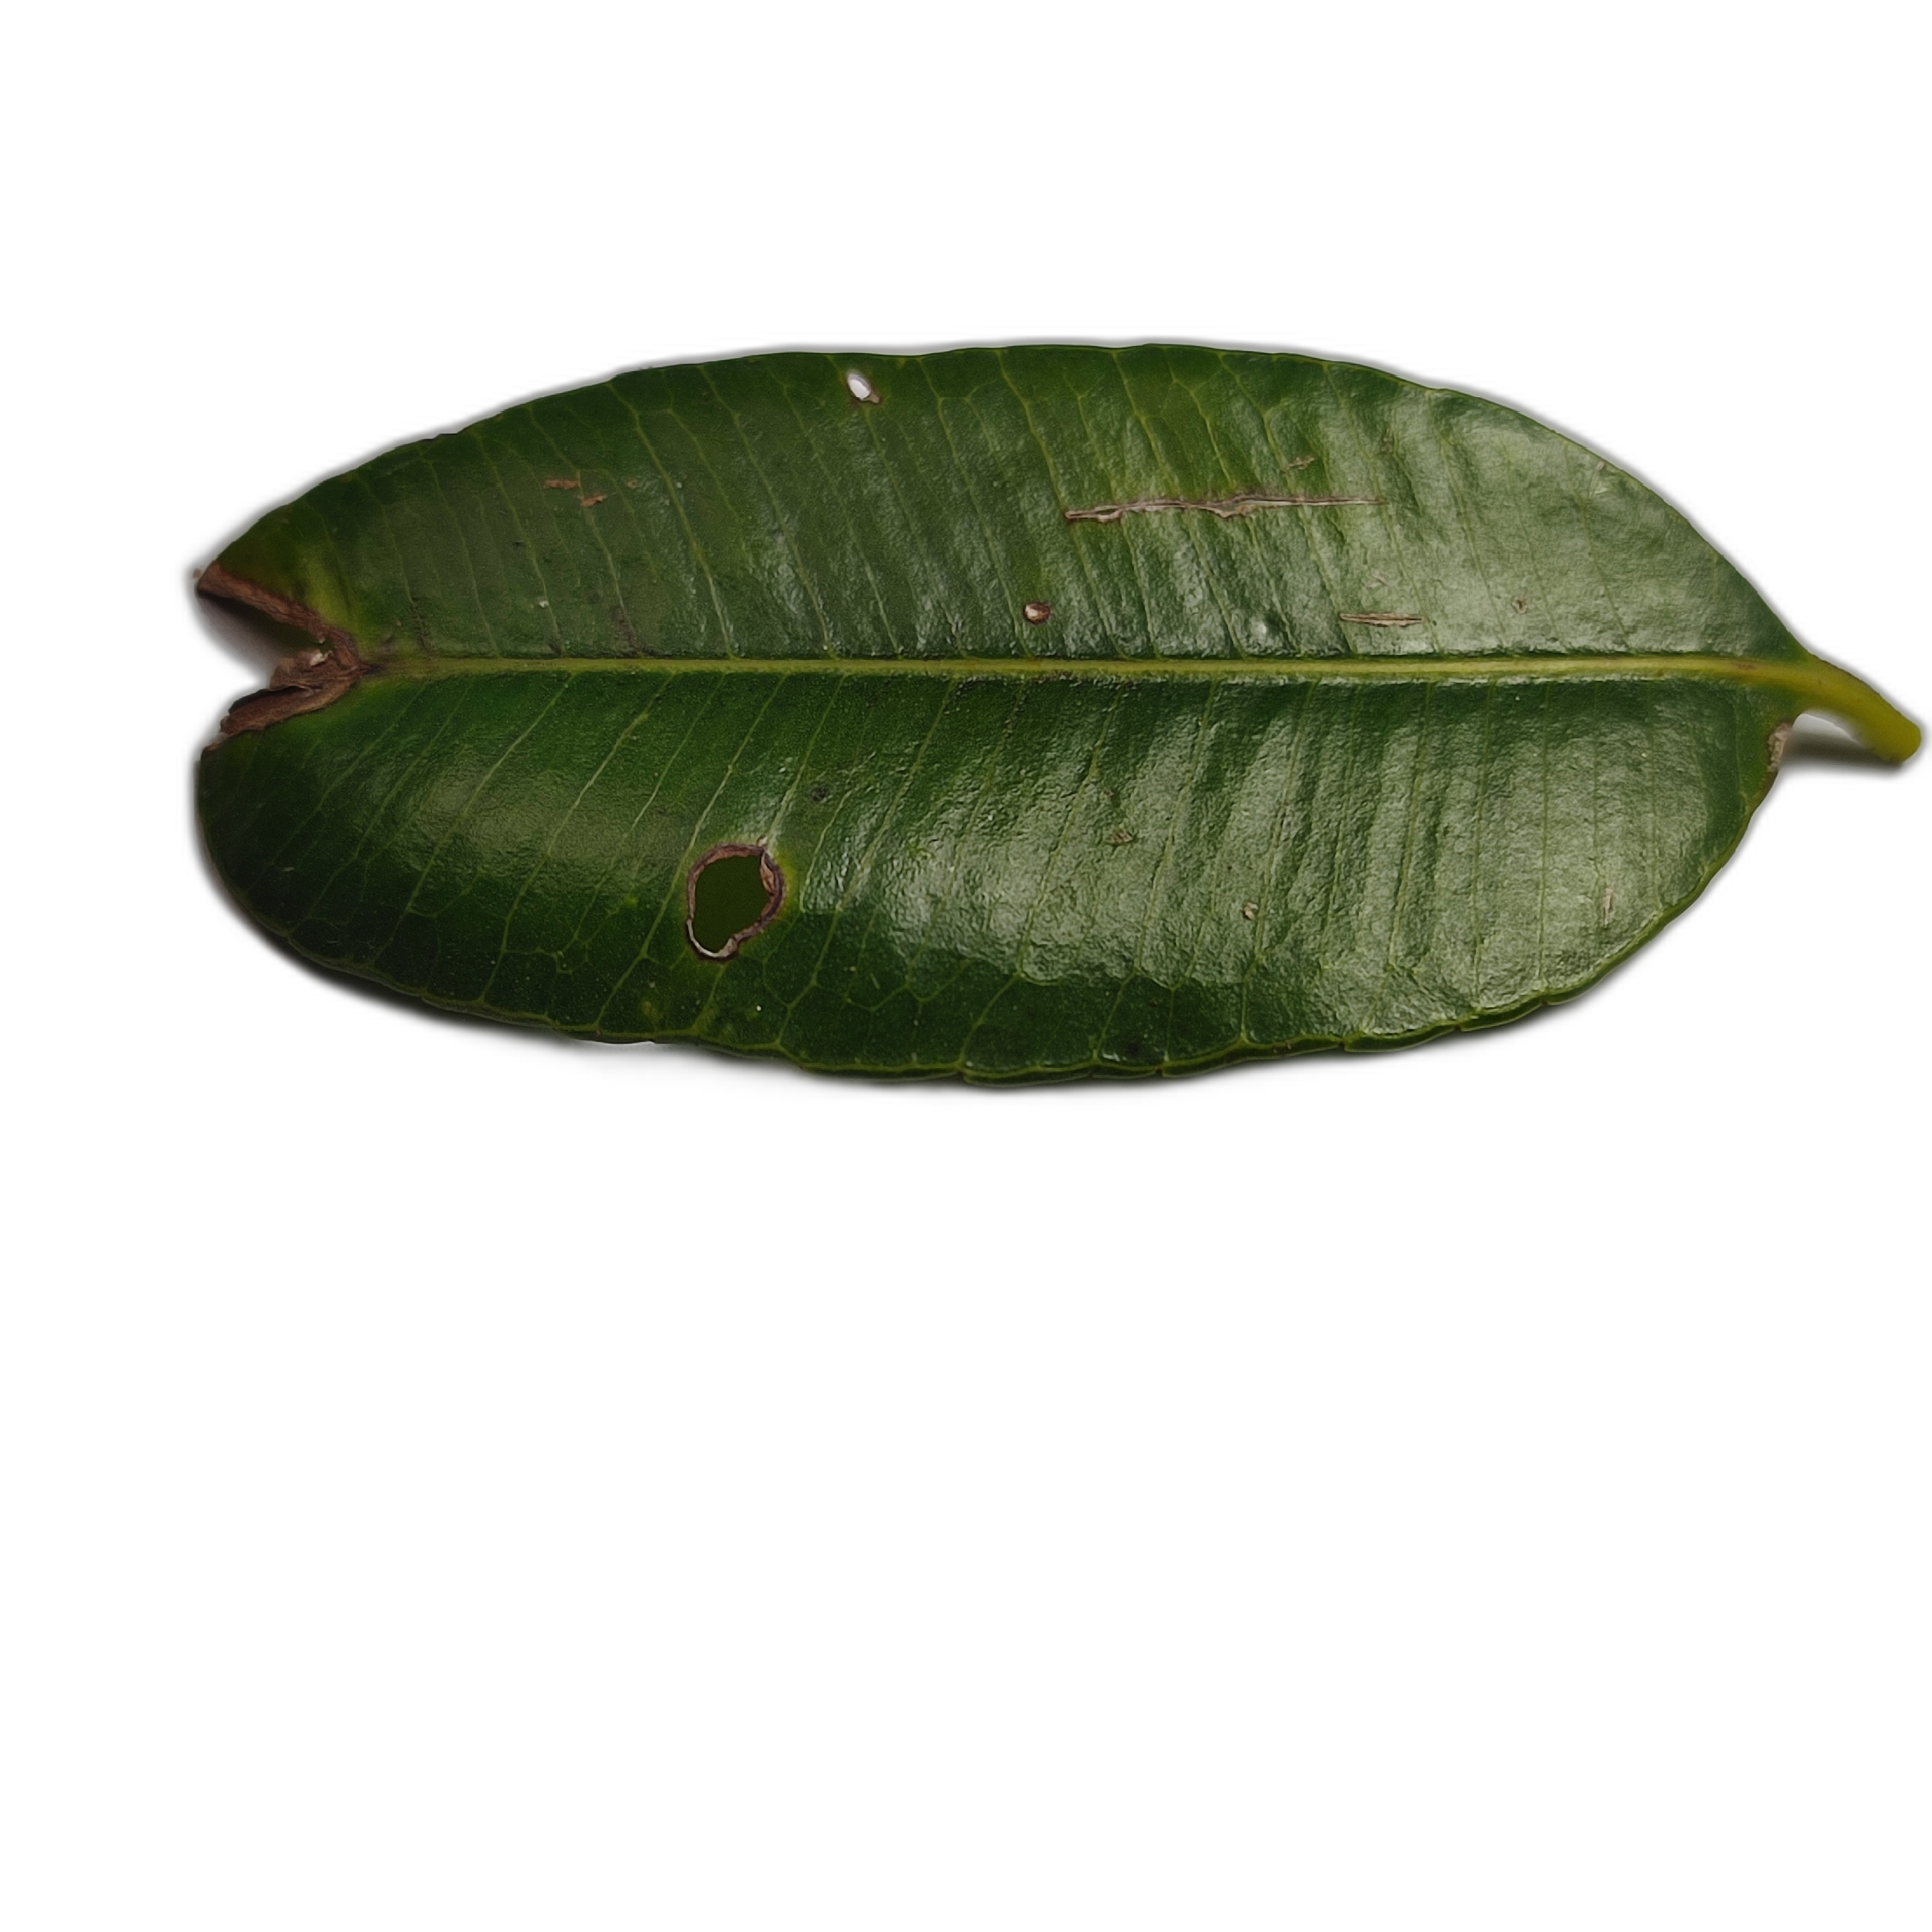
Label: not_healthy